Mike Halmo

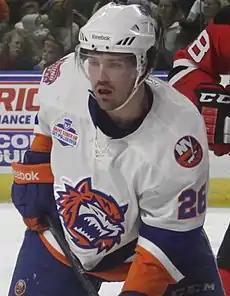
Halmo with the Bridgeport Sound Tigers in 2013

Michael Halmo (born May 15, 1991) is a Canadian professional ice hockey left winger who is currently playing for HC Bolzano of the ICE Hockey League (ICEHL). He joined the Owen Sound Attack of the Ontario Hockey League in 2008 and remained there until his first full season with the Bridgeport Sound Tigers in 2012, a year after being signed by the New York Islanders.